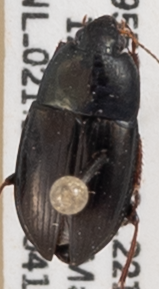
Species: Amara impuncticollis
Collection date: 2018-04-12
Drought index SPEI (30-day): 0.078
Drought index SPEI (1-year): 1.058
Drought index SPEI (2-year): -0.46